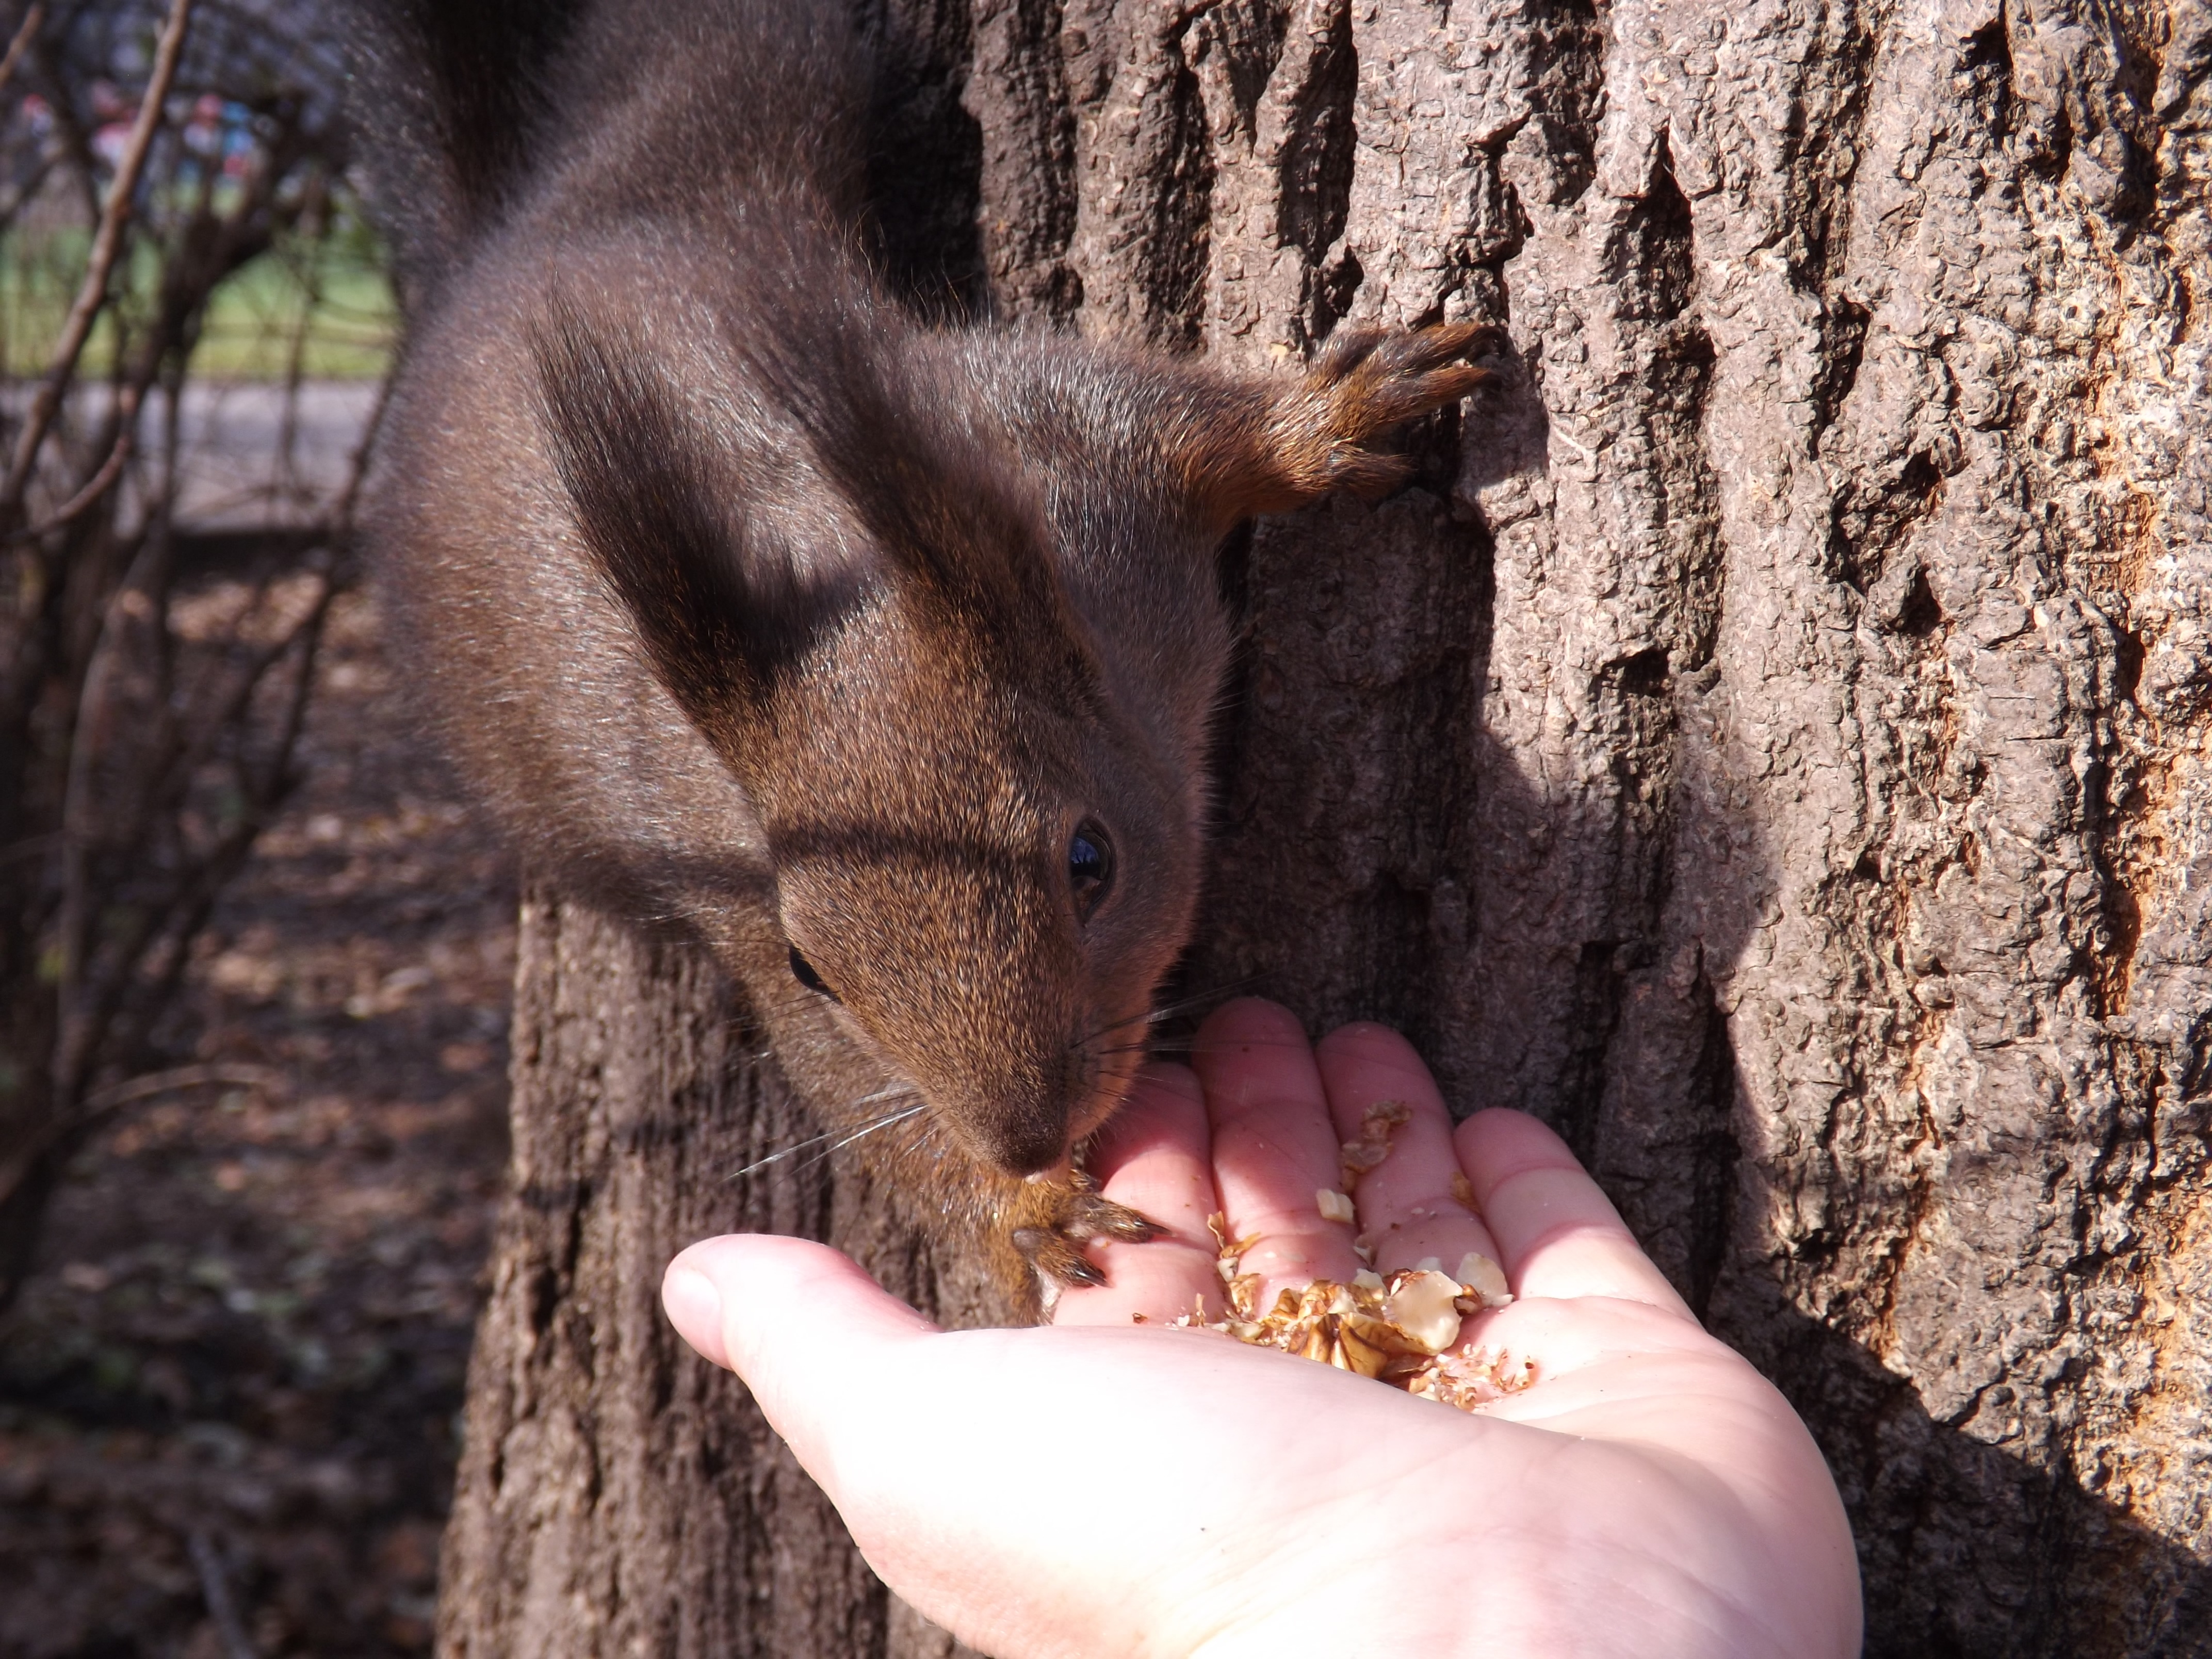
nature, forest, wildlife, fur, mammal, squirrel, fauna, trees, feeding, vertebrate, marsupial